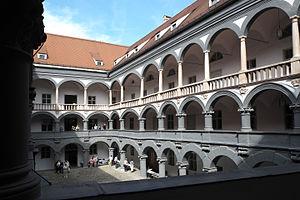
L'Alte Münze est un bâtiment de la Renaissance à Munich qui servait à l'origine pour les écuries ducales et les collections d'art d'Albert V, duc de Bavière.